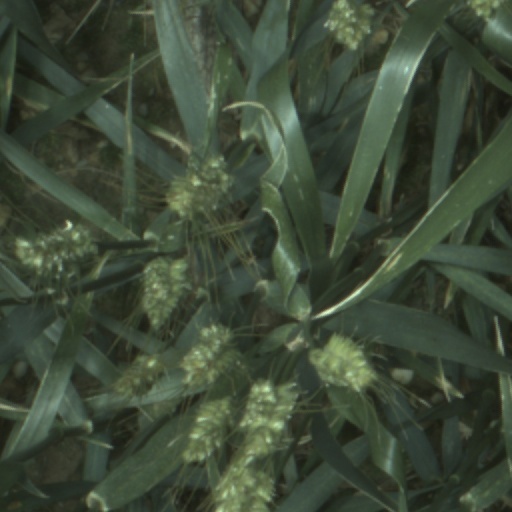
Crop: wheat